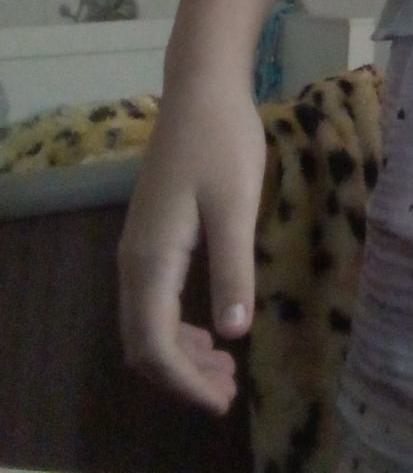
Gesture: no_gesture